Disseminated intravascular coagulation

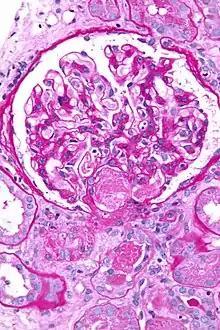
Micrograph showing acute thrombotic microangiopathy due to DIC in a kidney biopsy. A clot is present in the hilum of the glomerulus (center of image).

Disseminated intravascular coagulation (DIC) is a condition in which blood clots form throughout the body, blocking small blood vessels. Symptoms may include chest pain, shortness of breath, leg pain, problems speaking, or problems moving parts of the body. As clotting factors and platelets are used up, bleeding may occur. This may include blood in the urine, blood in the stool, or bleeding into the skin. Complications may include organ failure.